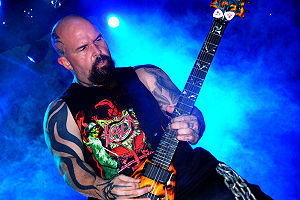
Slayer / Historien / Show No Mercy (1983-1984)
Kerry King, Slayers ene leadguitarist, dannede bandet sammen med Jeff Hanneman.
Slayer var et amerikansk thrash metal-band, stiftet i 1981 af Kerry King og Jeff Hanneman. Bandet har siden udgivet 10 studiealbums, 2 livealbums og et bokssæt, og regnes som et af de fire mest indflydelsesrige thrash metal-bands nogensinde – de tre andre værende Metallica, Megadeth og Anthrax.